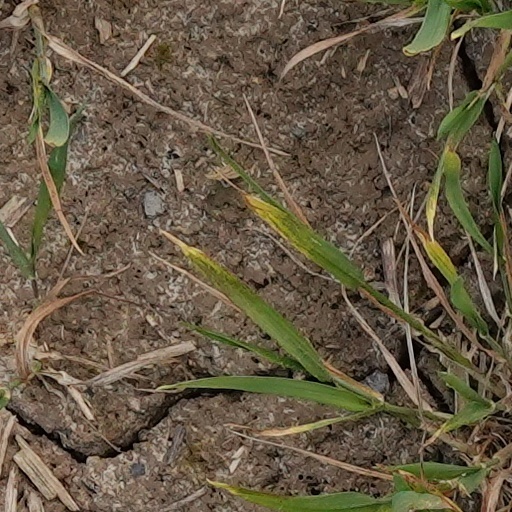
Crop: wheat